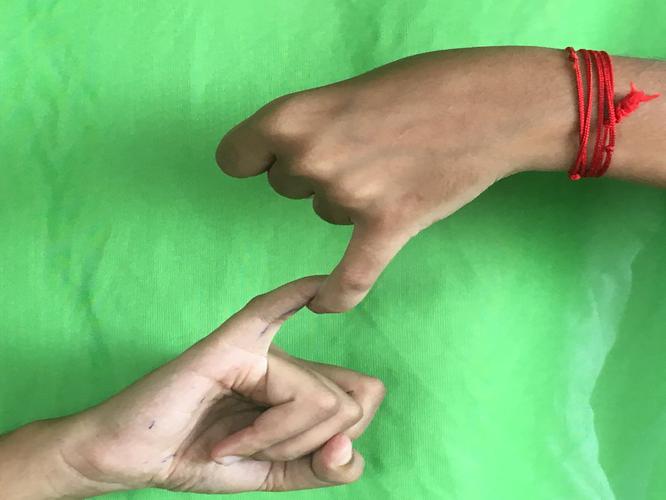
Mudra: Kilaka
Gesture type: double_hand